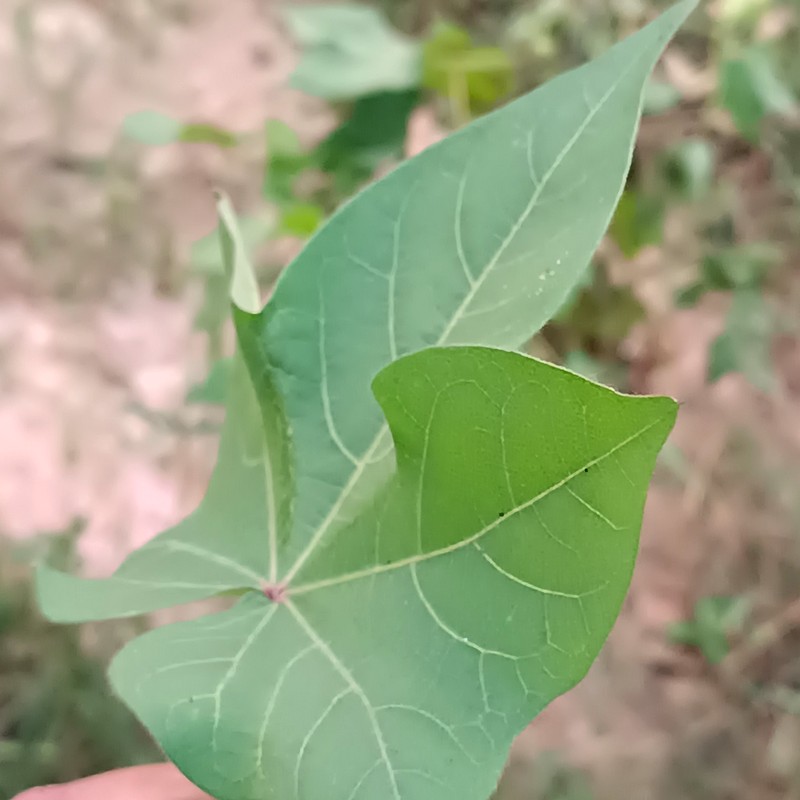
Label: Healthy Leaf